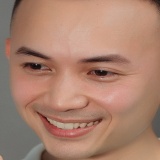
diễn viên Hoàng Anh Vũ